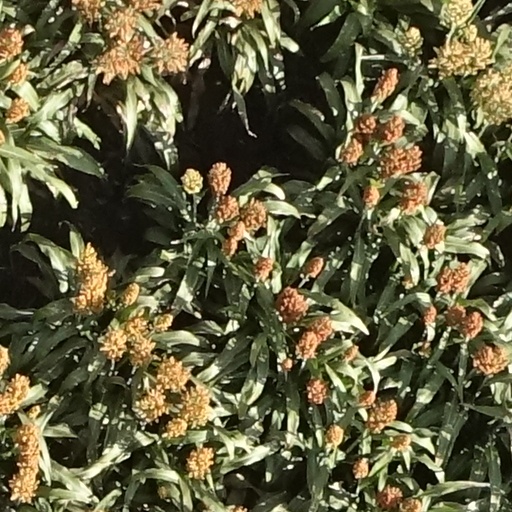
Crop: sorghum